Rhys Gryg

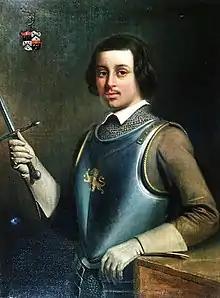
19th-century imaginary portrait of Rhys Gryg by Jean Pierre Victor Dartiguenave

Rhys Gryg ('Rhys the Hoarse'; died 1234), real name Rhys ap Rhys, also known as Rhys Fychan ('Rhys the Younger'), was a Welsh prince who ruled part of the Kingdom of Deheubarth.